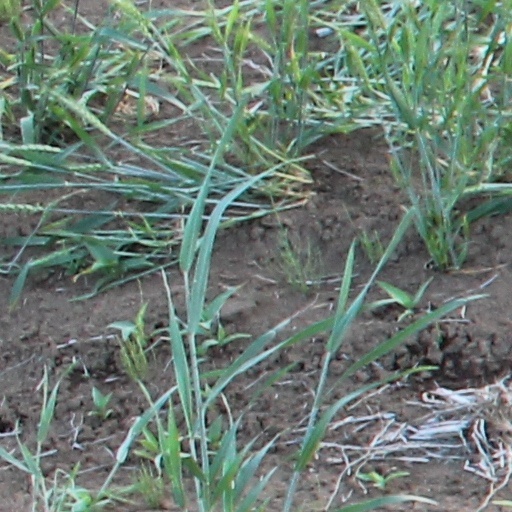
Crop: wheat